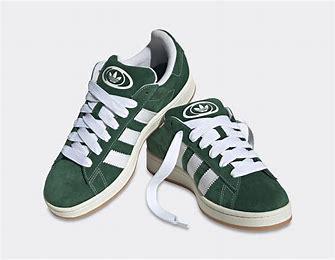
Brand: Adidas
Model: Campus 00S